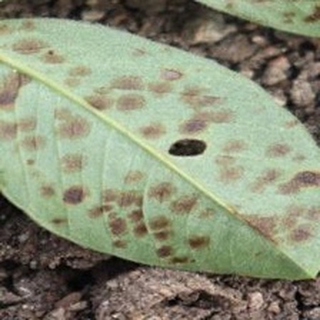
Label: groundnut_rust